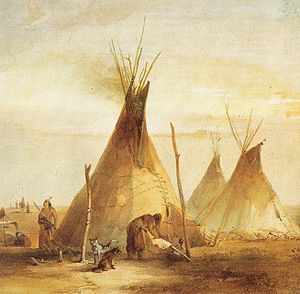
Tipi
Maleri af Siuox-tipier fra 1833.
En tipi er et kegleformet telt der blev brugt af indianerne i Nordamerika.